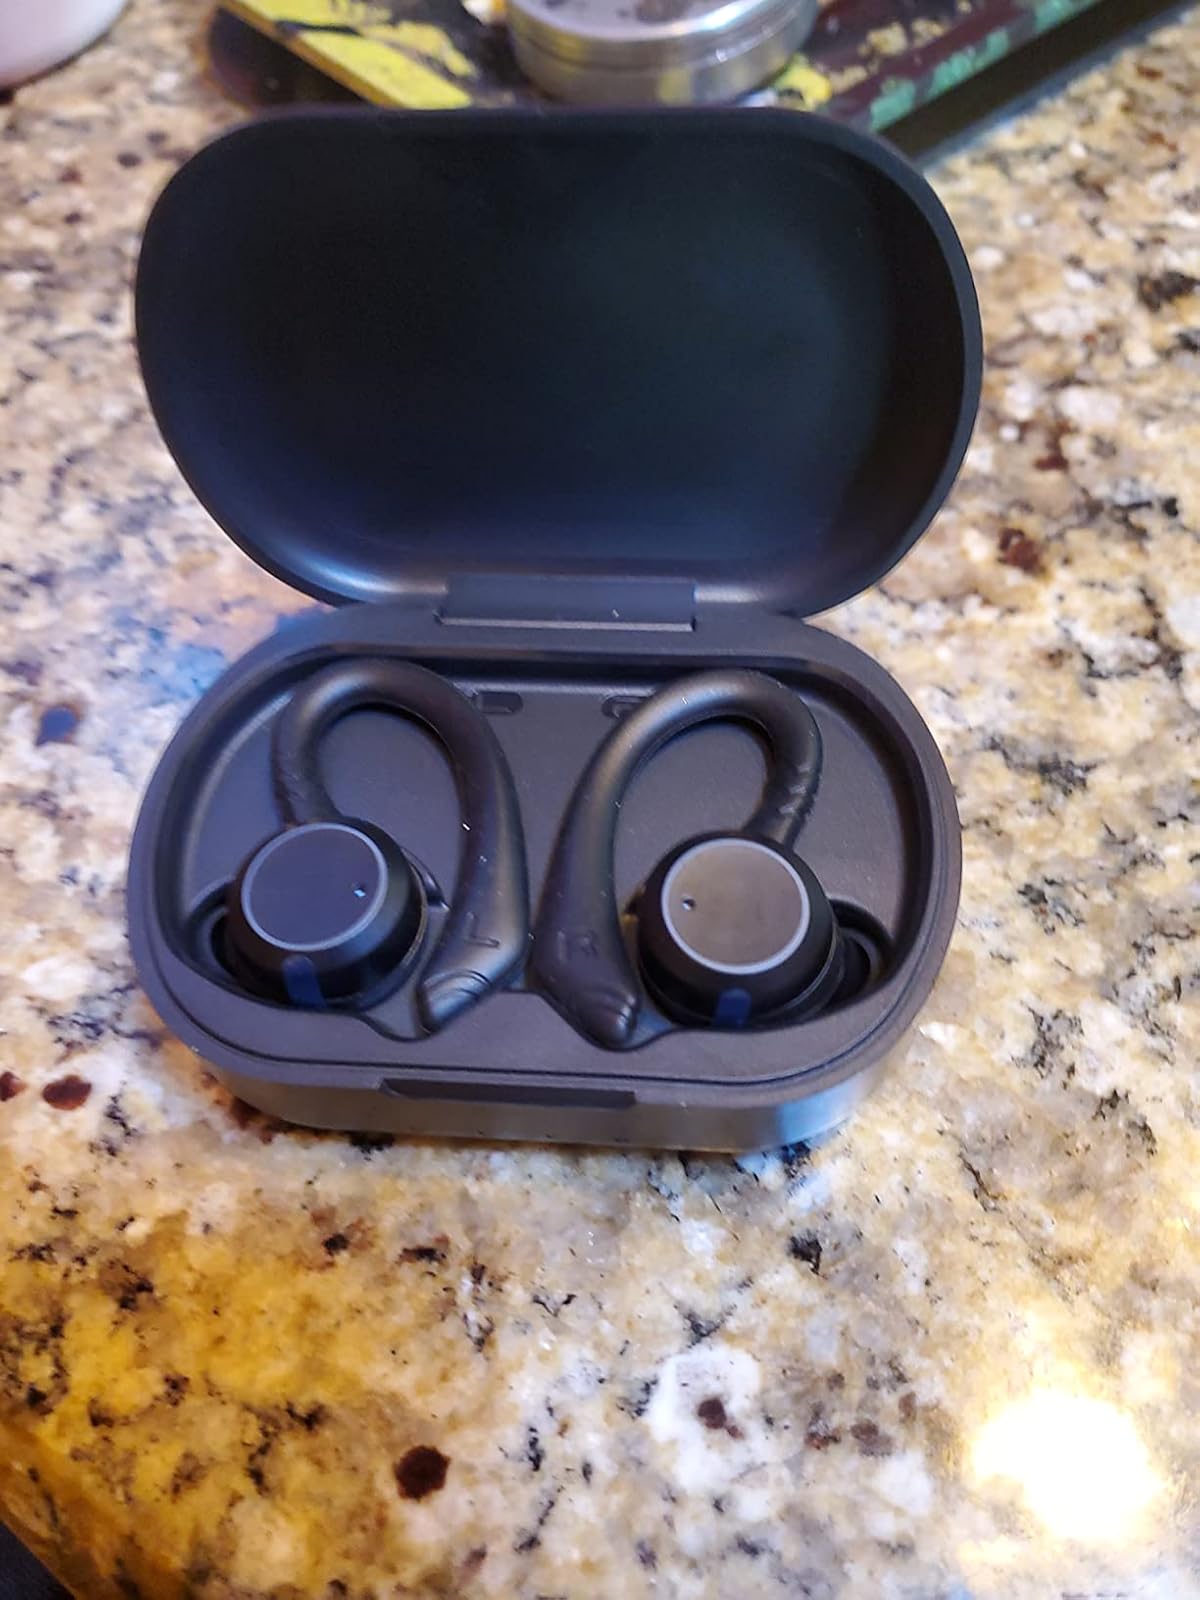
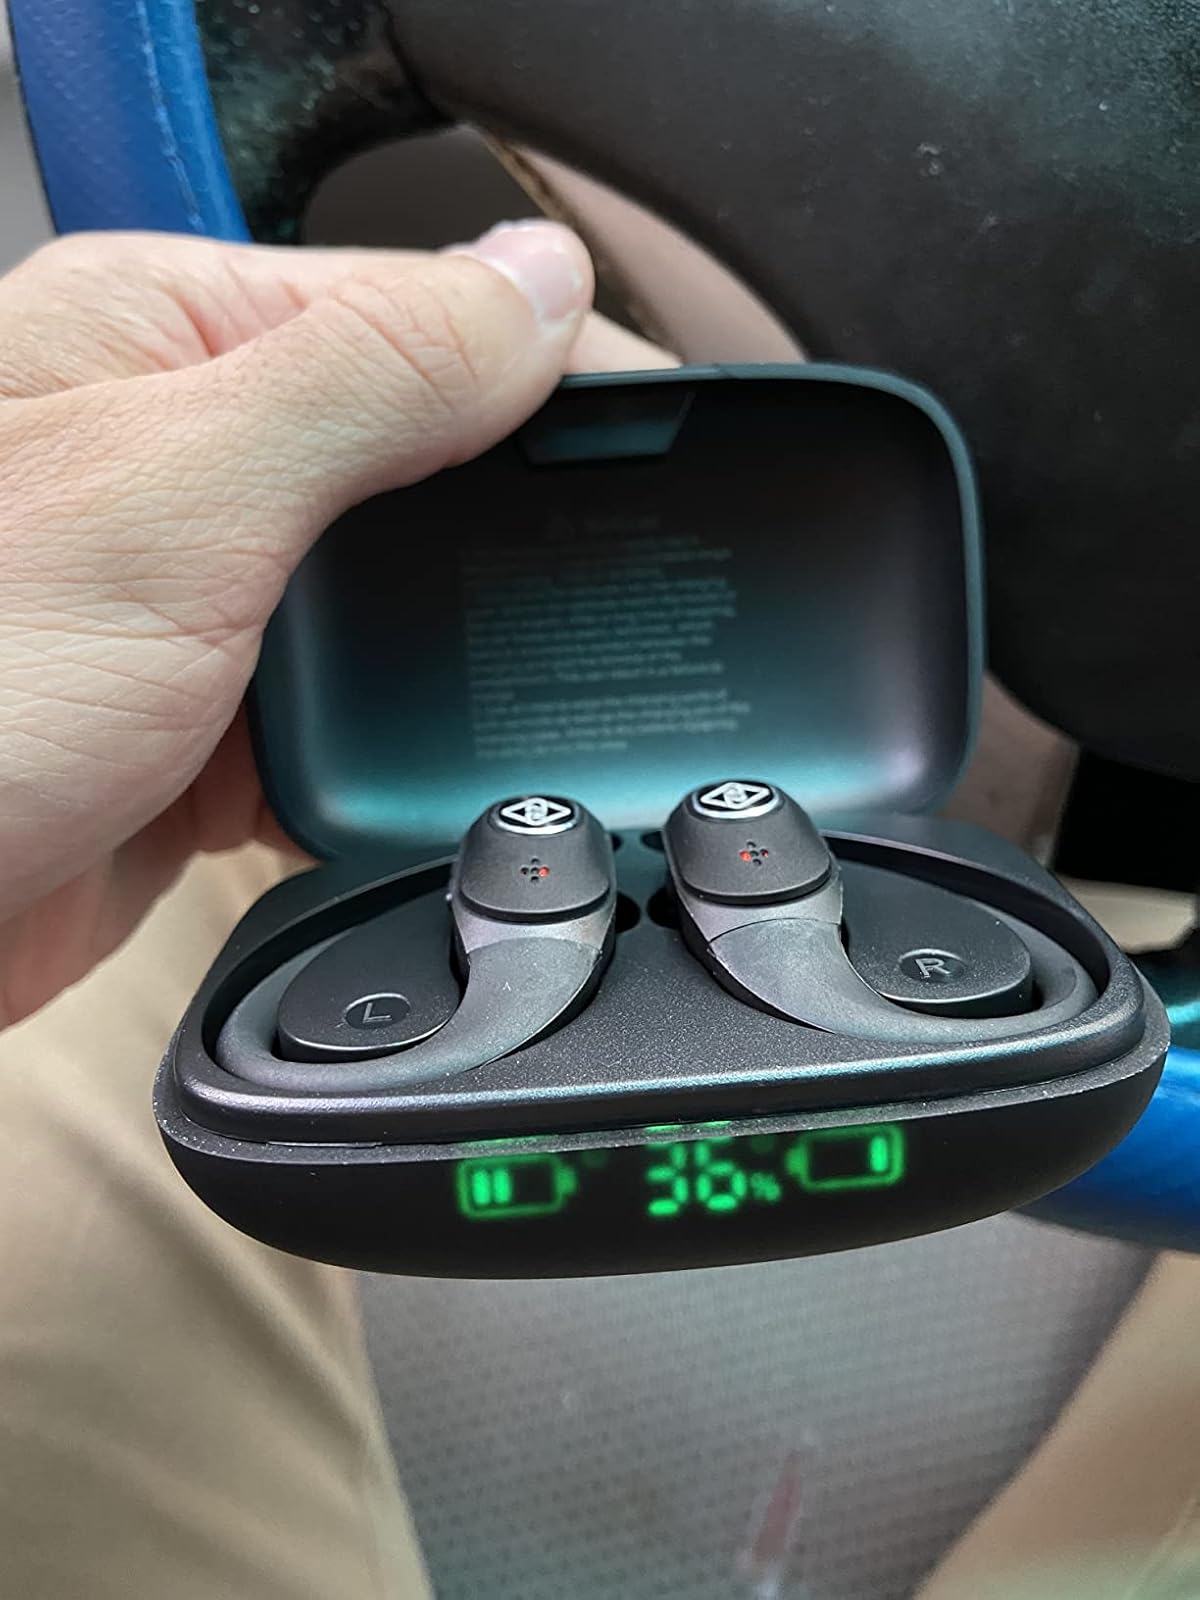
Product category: earbuds
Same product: no